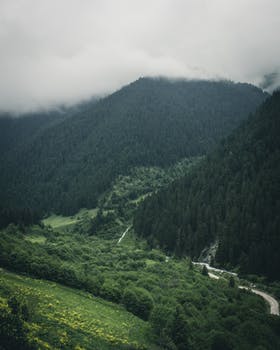
Label: No Watermark